Toverud

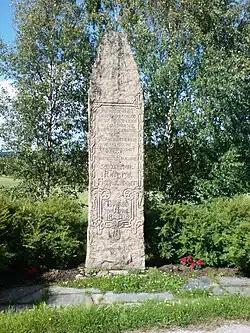
Toverud monument ("Toverudstøtta")

In February 1808, Denmark-Norway was forced by Napoleon Bonaparte to declare war on Sweden. On 14 April 1808 a Swedish brigade crossed the border and went west to Aurskog, Norway. After a brief but dramatic battle, Swedish commander (1774-1852) had to surrender. Danish nobleman Christian August of Augustenborg successfully commanded the army of Norway and compelled the numerically superior Swedish forces to withdraw behind the border after the Battle of Toverud on April 19–20, 1808.